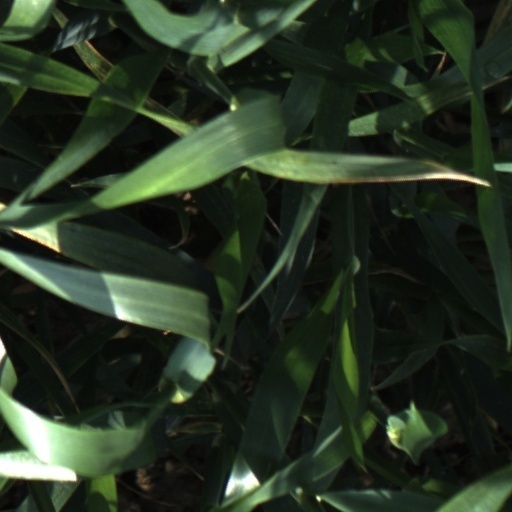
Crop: wheat